3pol Trobol: Huli Ka Balbon!

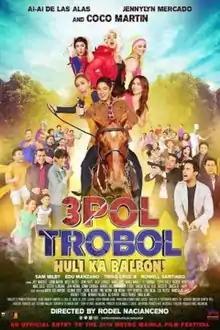
Theatrical release poster

3pol Trobol: Huli Ka Balbon! is a 2019 Philippine action-comedy-romance film directed by and starring Coco Martin under his real name Rodel Nacianceno, alongside Jennylyn Mercado and Ai-Ai delas Alas.